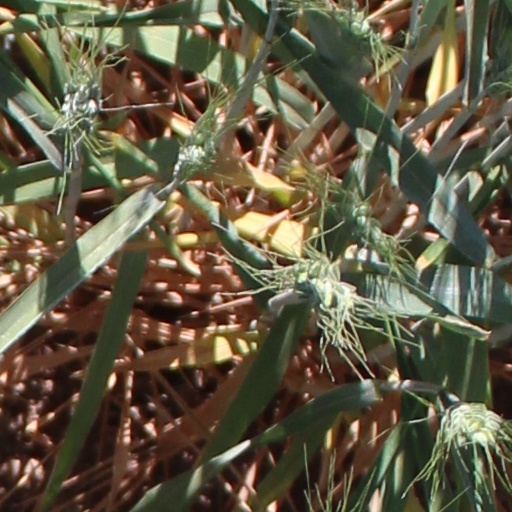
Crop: wheat